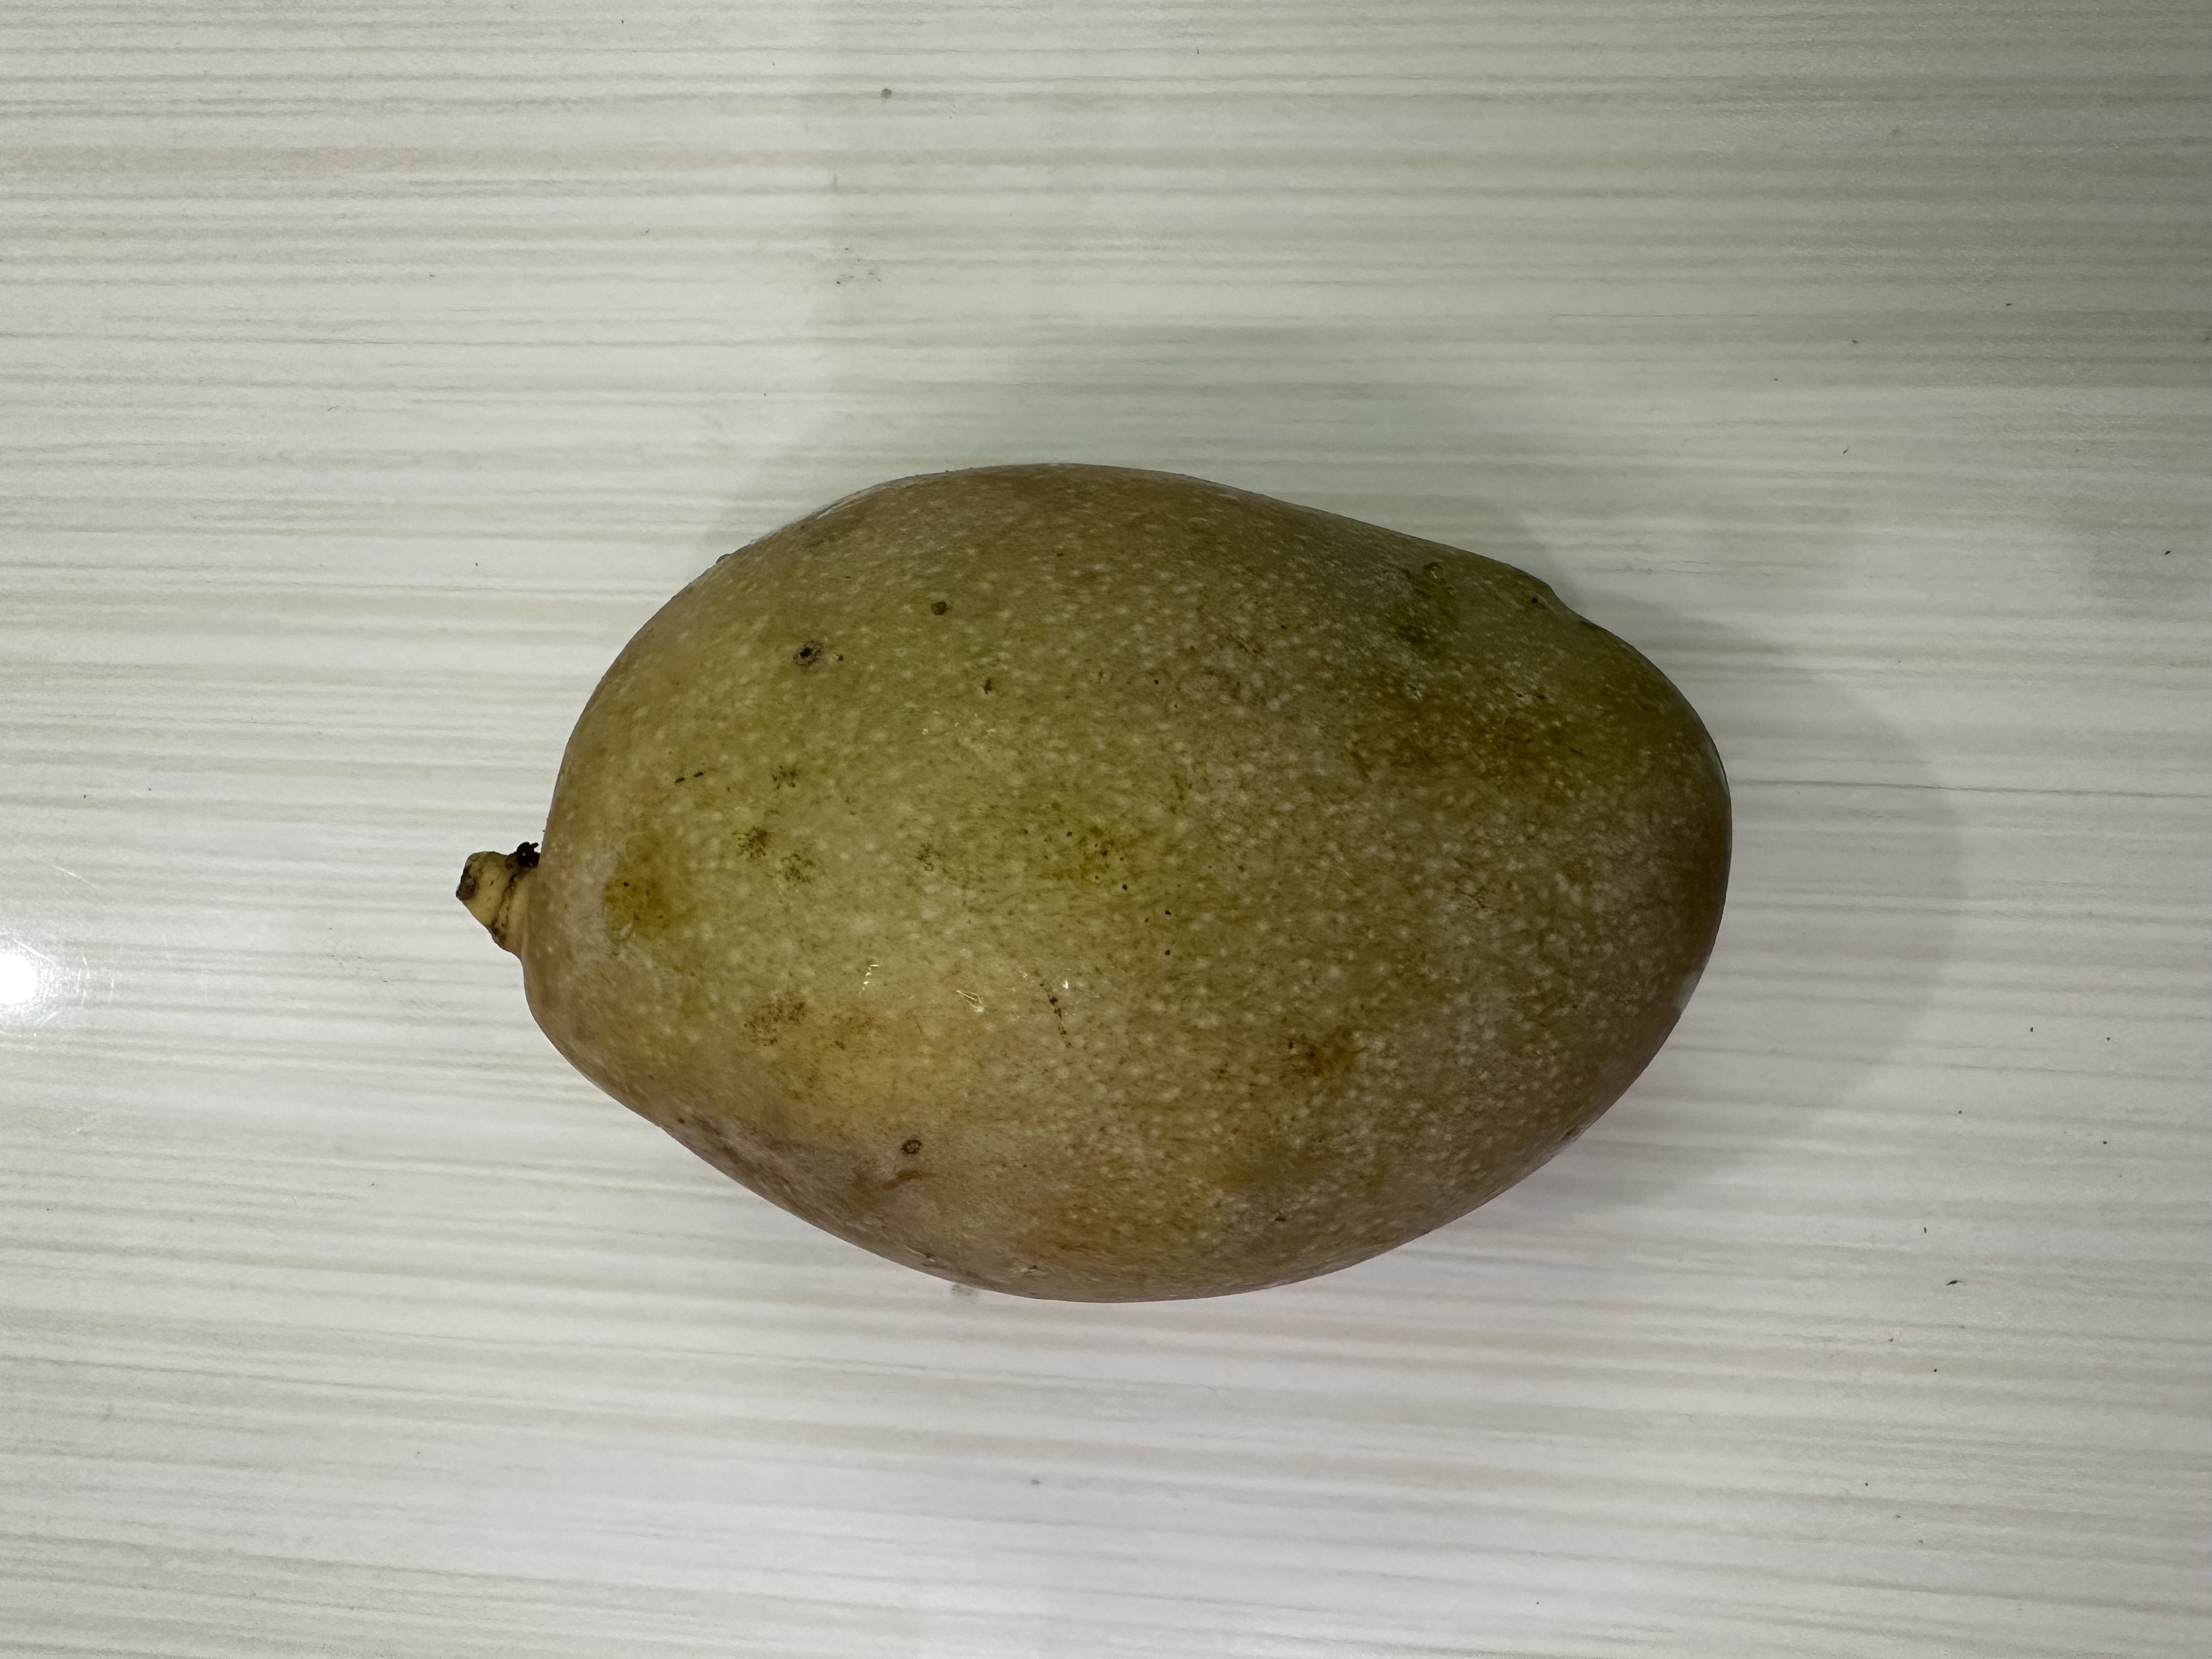
Mango variety: Bari-7